Container-based sanitation

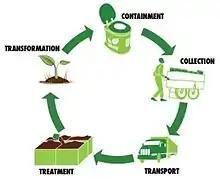
Schematic showing how container-based sanitation can achieve hygienic and productive recycling of feces

The basic concept of the container-based sanitation system is being applied by various organizations and businesses around the world, differentiated mainly by the types of toilet interface used, financing models, and reuse or disposal methods.